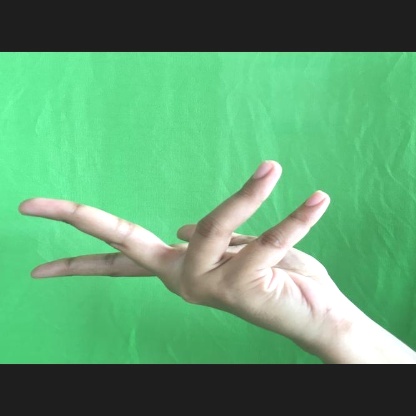
Mudra: Alapadmam